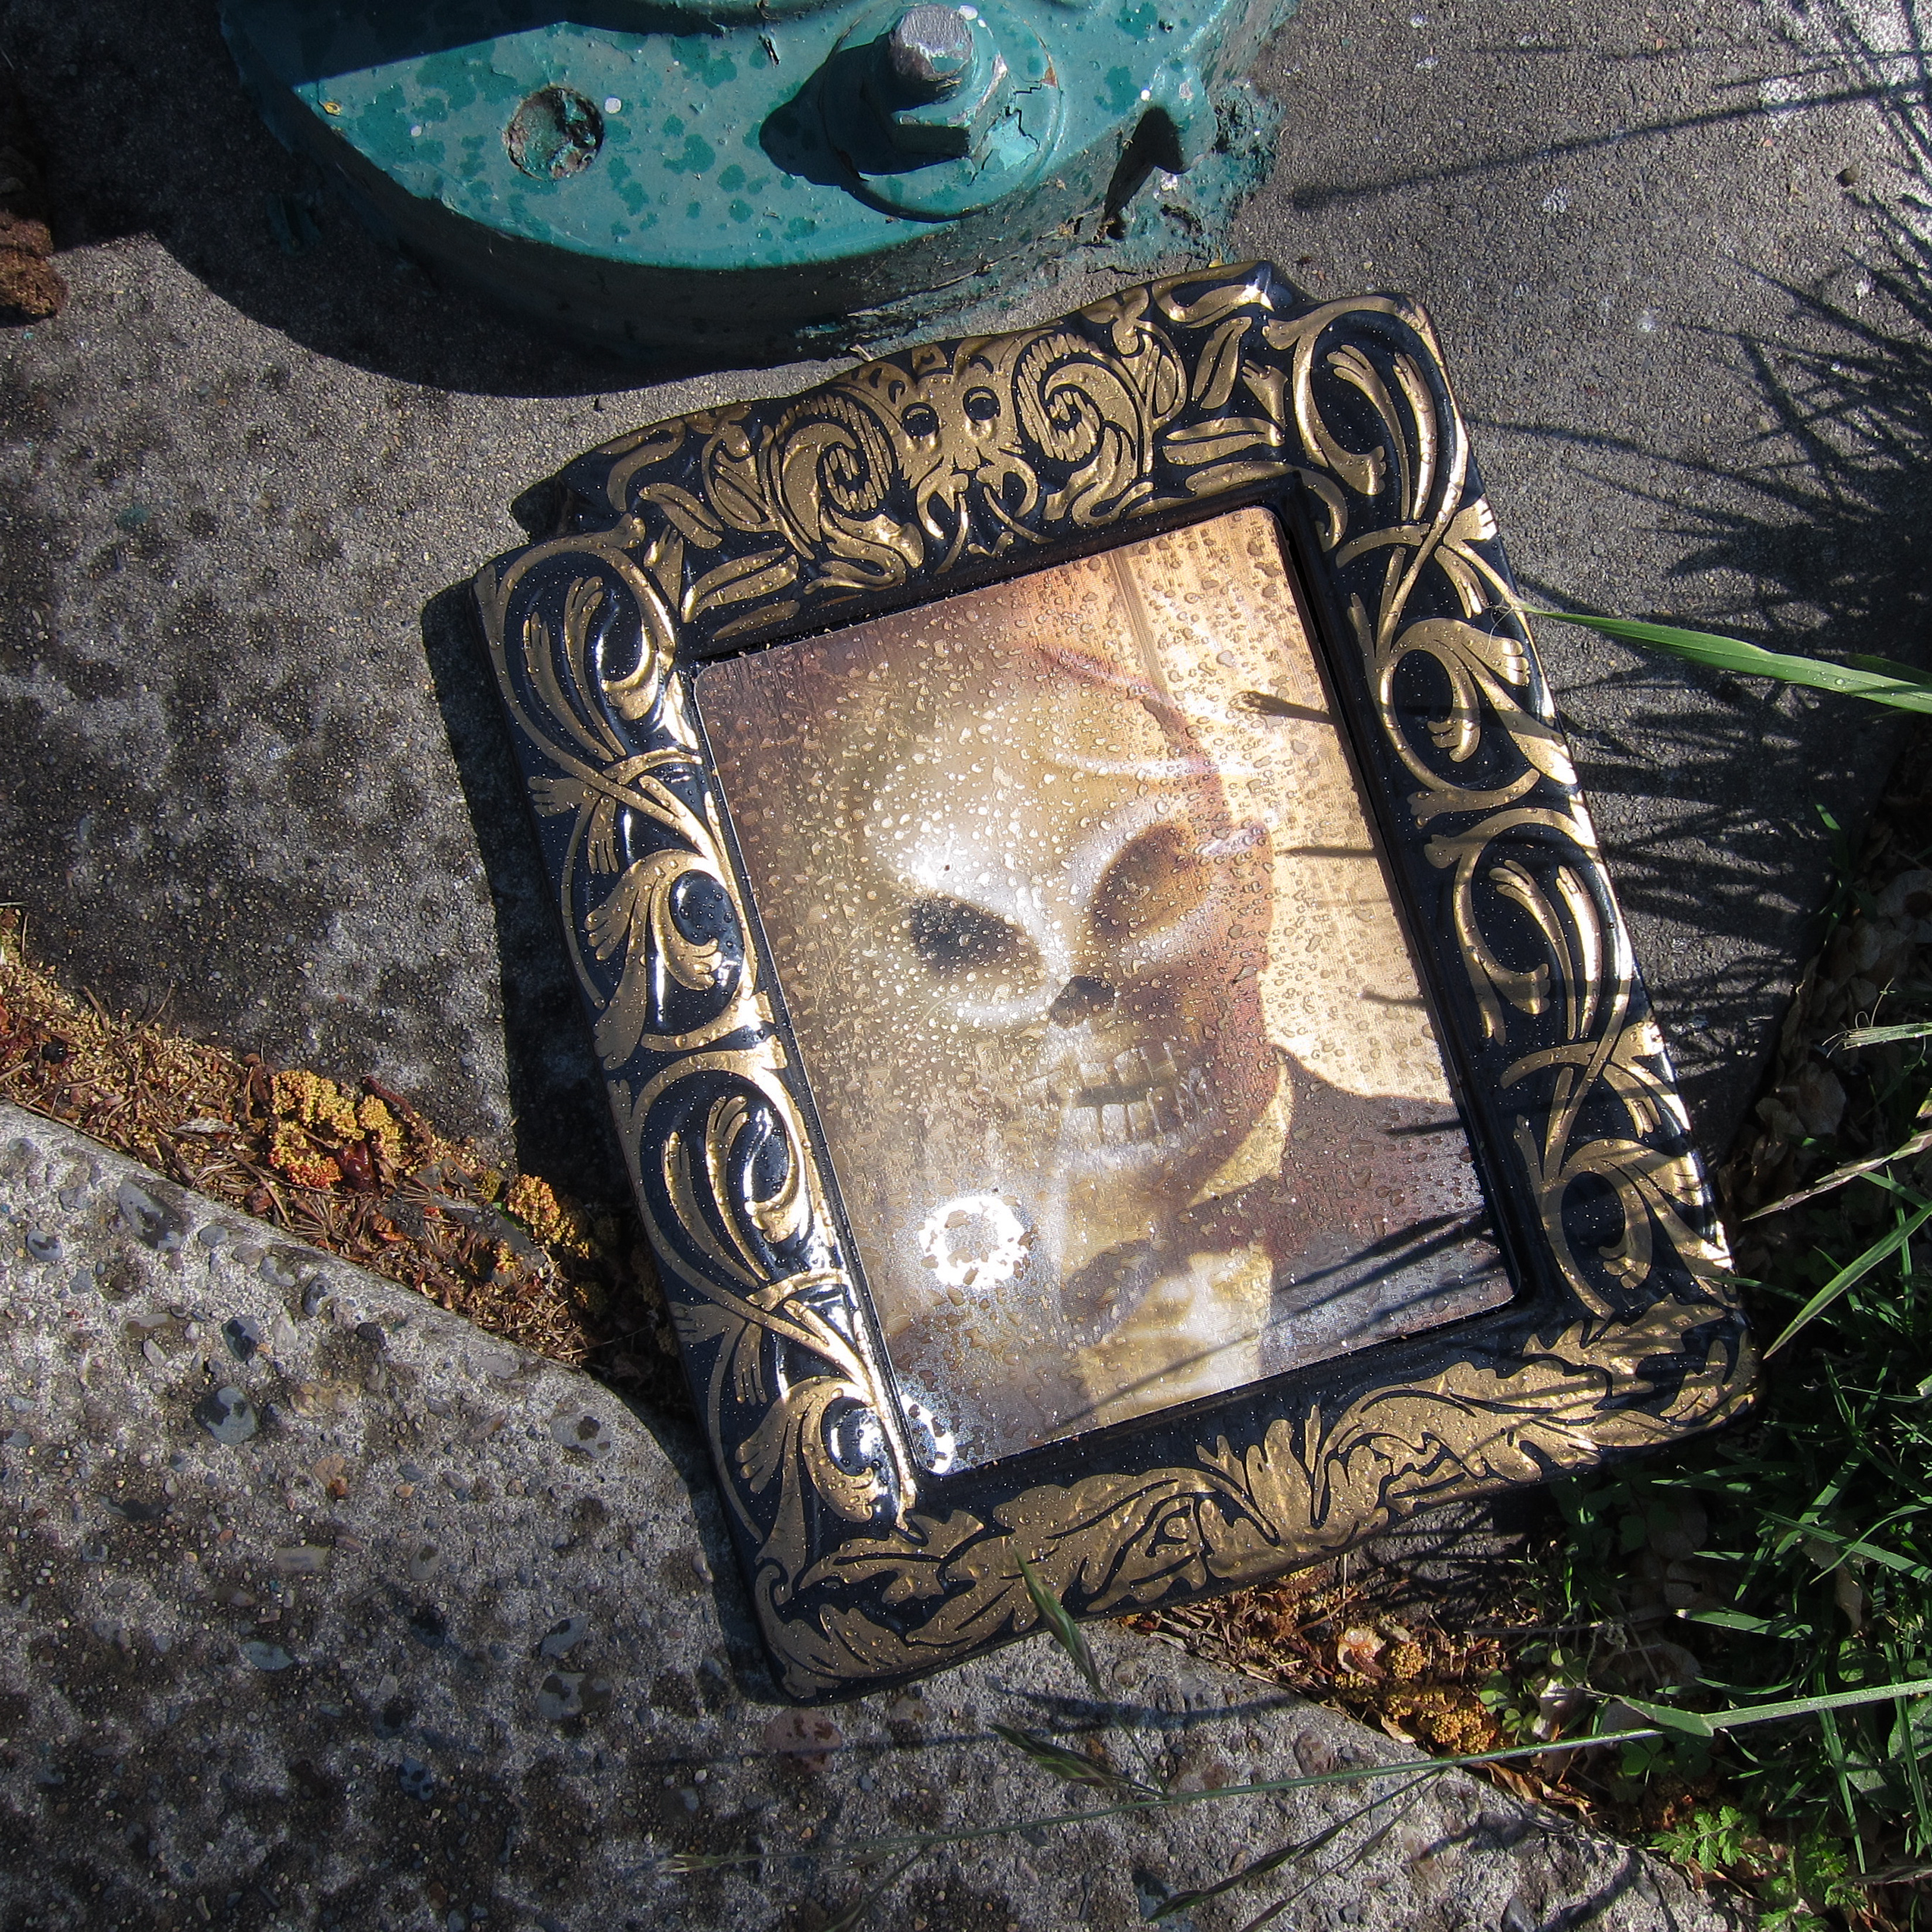
california, material, art, sacramento